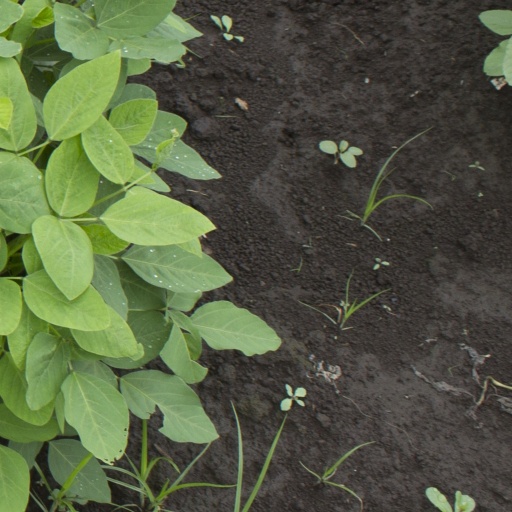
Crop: soybean